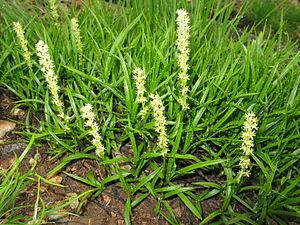
Les Monocotylédones sont, écrit simplement, les plantes dont la plantule issue de la germination d'une graine, ne présente tout d'abord qu'une seule feuille, appelée cotylédon ou parfois, préfeuille ou éophylle.